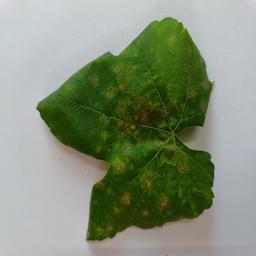
Label: Powdery Mildew